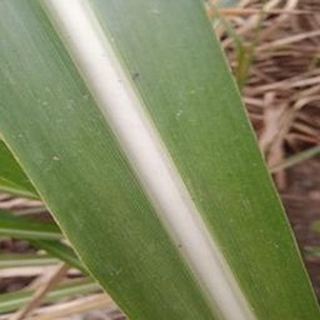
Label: healthy_sugarcane